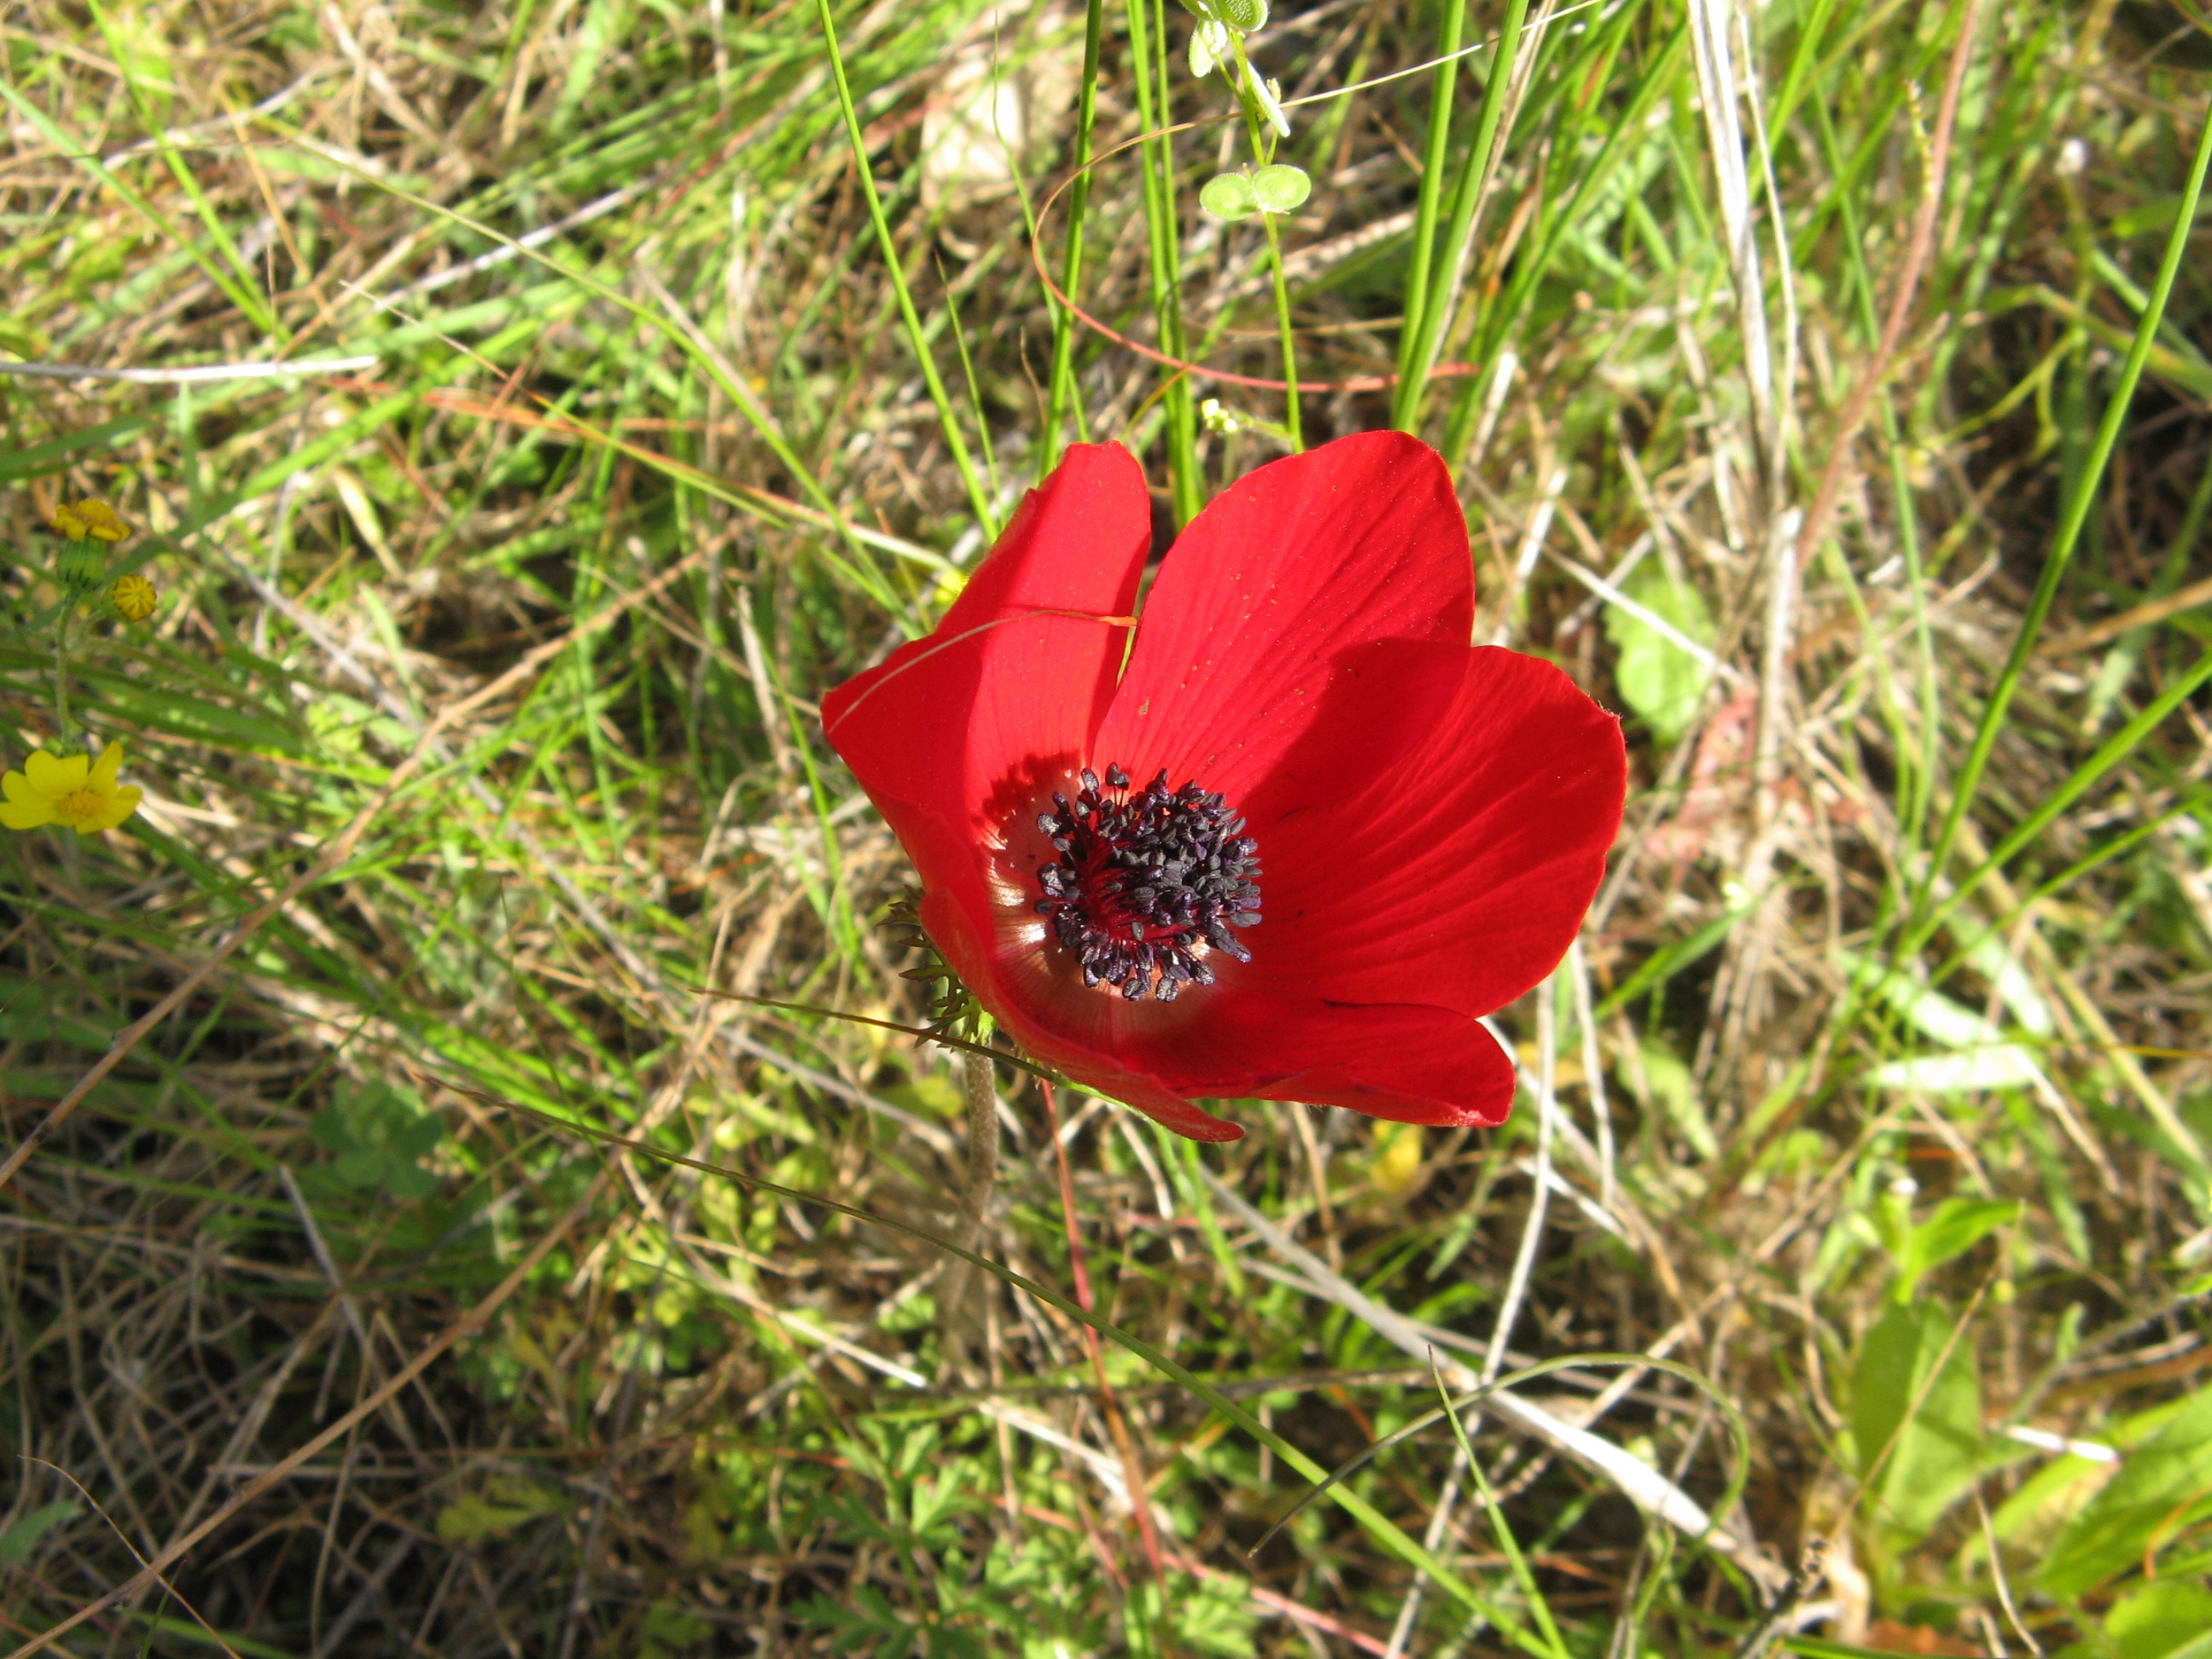
grass, blossom, plant, meadow, leaf, flower, petal, bloom, red, botany, flora, wildflower, poppy, anemone, coquelicot, macro photography, flowering plant, grass family, land plant, poppy family